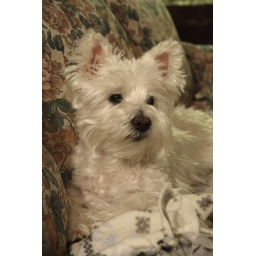
The little white dog who took over our home.